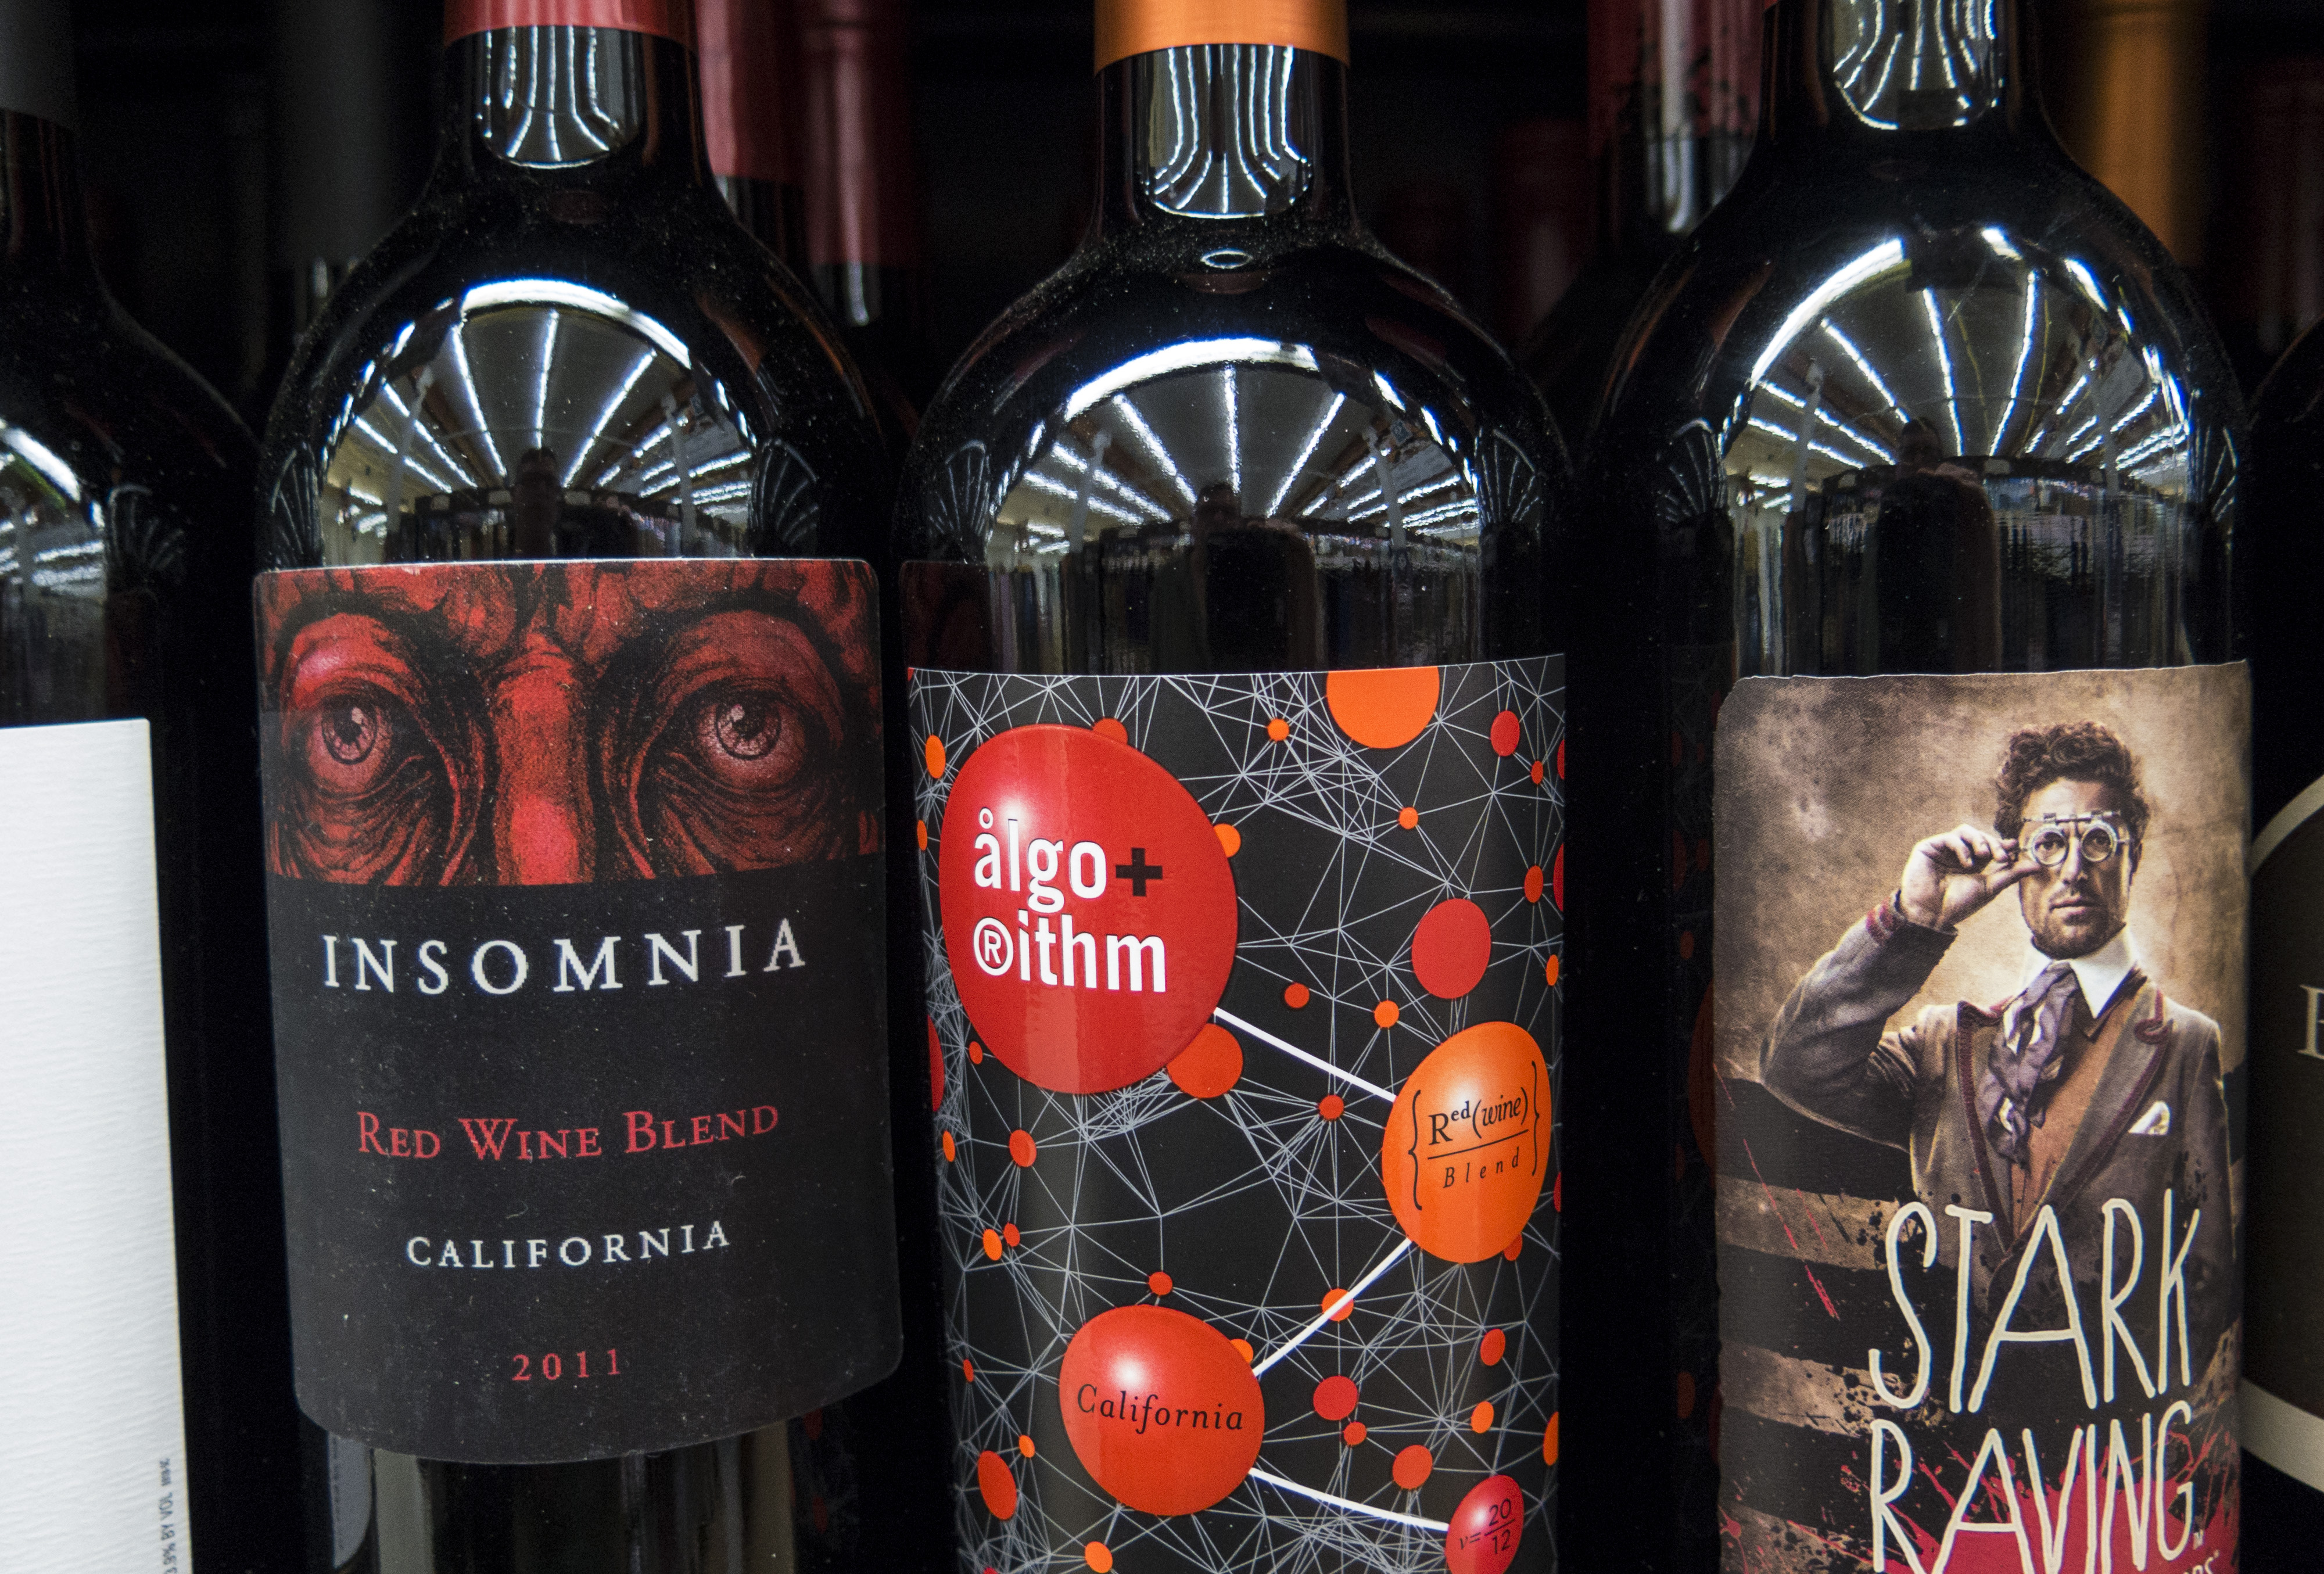
wine, drink, liqueur, alcoholic beverage, distilled beverage